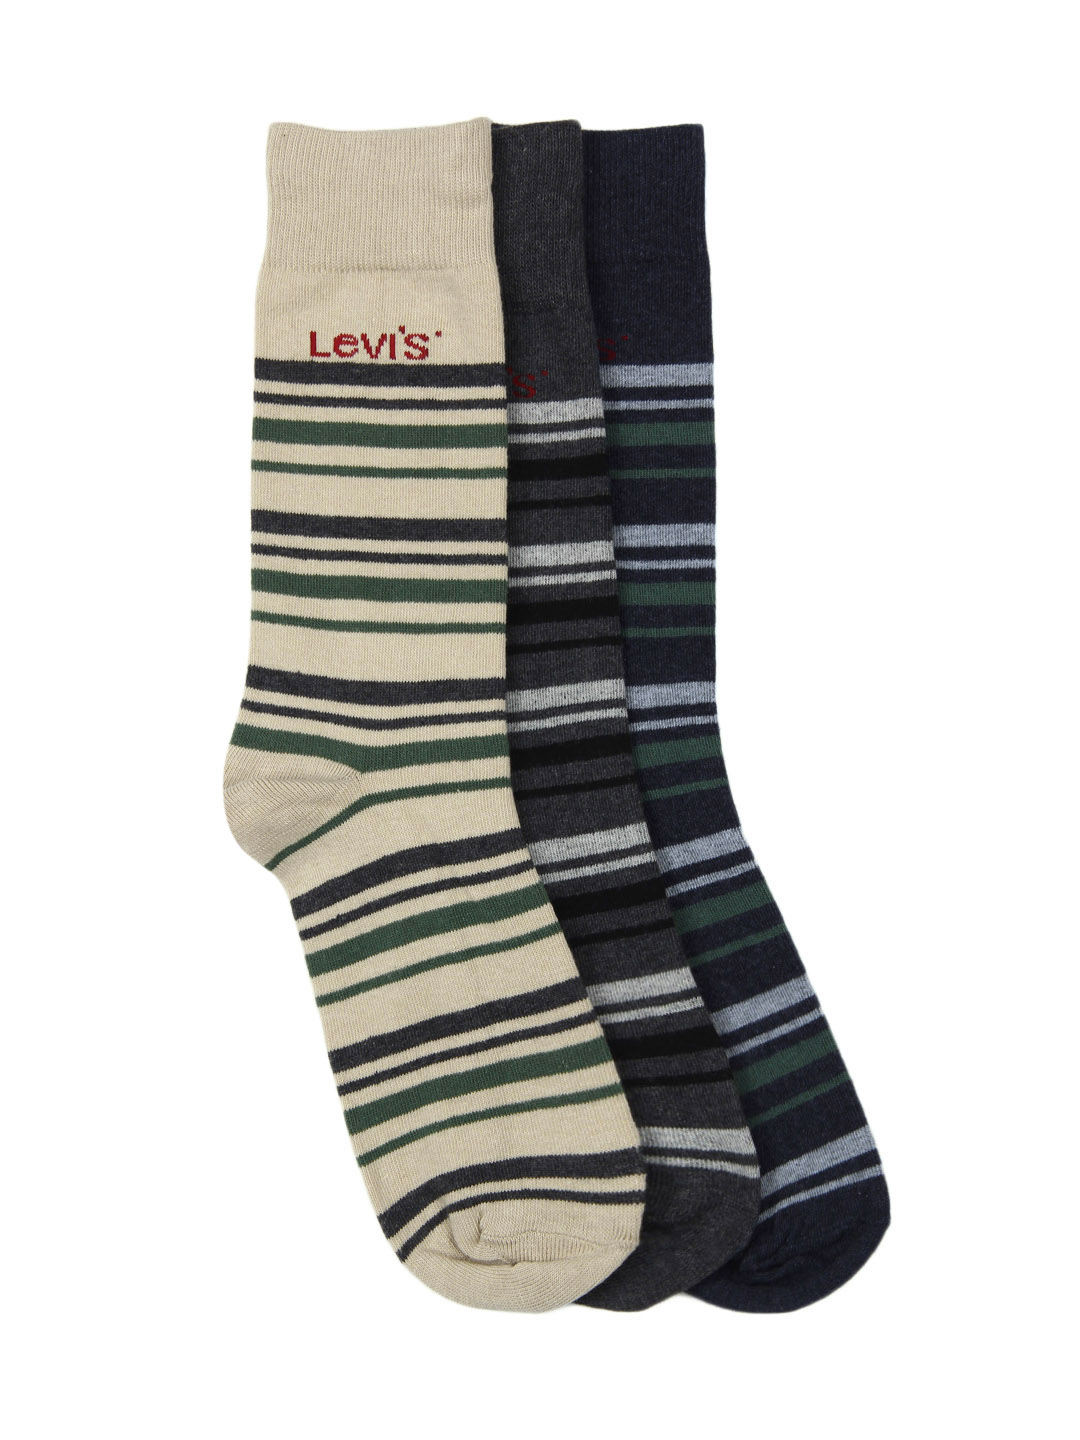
Levis Men Scottish Stripes Flat Knit Pack of 3 Socks
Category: Accessories / Socks / Socks
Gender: Men
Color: Navy Blue
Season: Summer 2016
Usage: Casual